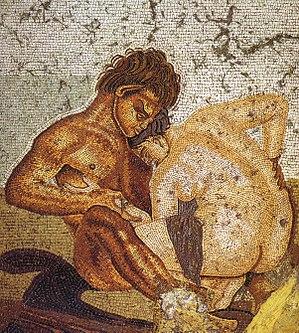
Les attitudes et comportements sexuels dans la Rome antique sont visibles dans l'art romain, la littérature, les inscriptions et dans une moindre mesure dans les restes archéologiques comme les artefacts érotiques ou l'architecture. Il a parfois été avancé qu'une caractéristique de l'ancienne Rome est une « licence sexuelle illimitée » :
Le Satyricon, également orthographié Satiricon, la forme au pluriel « les Satyrica » est préférable, est un roman satirique écrit en latin attribué, sans certitude absolue, à Pétrone. Le roman, considéré comme l'un des premiers de la littérature mondiale, mêle vers et prose, latin classique et vulgaire. Il est constitué par un récit-cadre et trois récits enchâssés : L'Éphèbe de Pergame, La Matrone d'Éphèse et le Festin chez Trimalcion, autant d'intrigues à la vaste postérité littéraire.